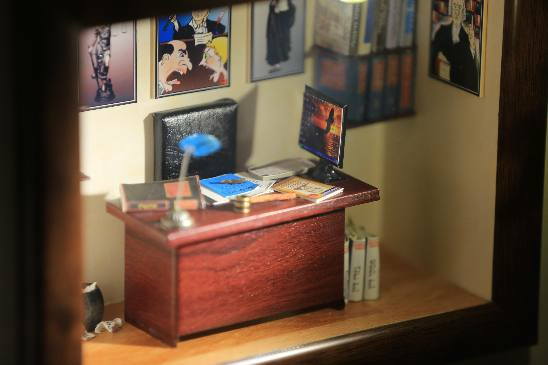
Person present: No